German radio intelligence operations during World War II

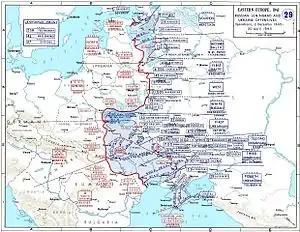
Soviet Saint Petersburg (Leningrad) and Ukraine offensive 2 December 1943 – 30 April 1944

In January 1942, OKH ordered the commanders of intercept units attached to army groups to effect deceptive measures by commencing large-scale radio transmission along the entire front. However, before results could be expected, the Allies attacked south of Kharkiv, between Sloviansk and Balakliia. Here, in contrast to the situation around Rostov, German radio intelligence could not direct the Soviet attack because of its failure to detect the assembly of enemy forces. Heavier Russian radio traffic during the penetration which the Germans halted near Lozova once again supplied tho intercept service with the material necessary to the fulfillment of its mission, despite the fact that the 3rd Intercept Company committed near Sloviansk had been inoperative for a fairly long period or time. Since this company had to be utilized as a combat unit, it was forced to discontinue its intercept operations. As soon as the immediate danger was over, the company was pulled back to Donetsk (Stalio), where it resumed its intercept operations.